Fernando Ortega

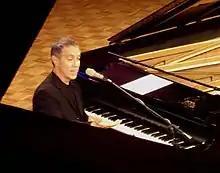
Ortega in 2008

Juan Fernando Ortega (born March 2, 1957) is a singer-songwriter in contemporary Christian music. He is noted both for his interpretations of many traditional hymns and songs, such as "Give Me Jesus", "Be Thou My Vision" and "Praise to the Lord, the Almighty", and for writing clear and easily understood songs such as "This Good Day".